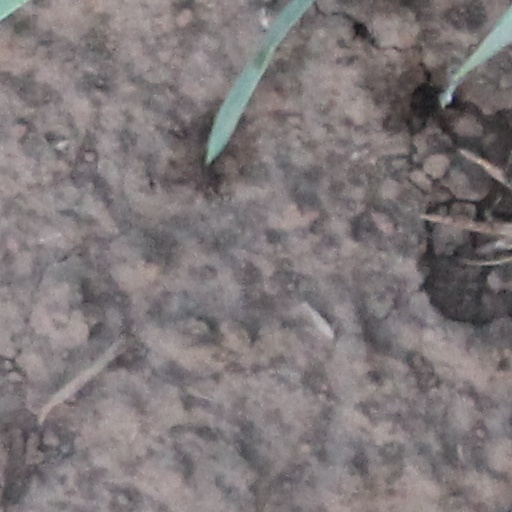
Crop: wheat